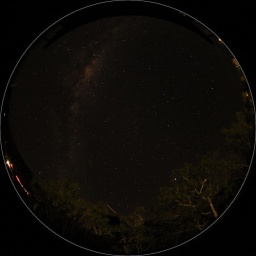
On my verandah looking at trees by the creek. Plan.e streaking in sky